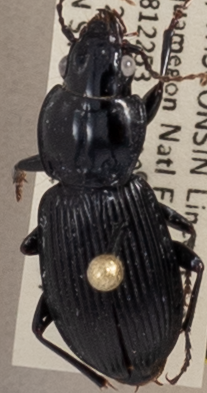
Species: Pterostichus novus
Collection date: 2018-07-24
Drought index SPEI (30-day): -0.71
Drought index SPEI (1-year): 0.17
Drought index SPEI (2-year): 2.09